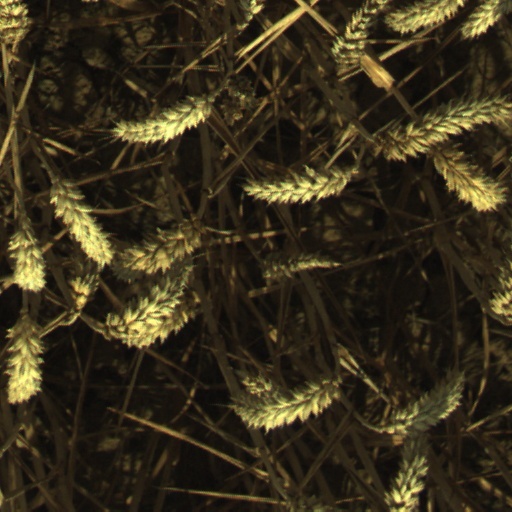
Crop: wheat